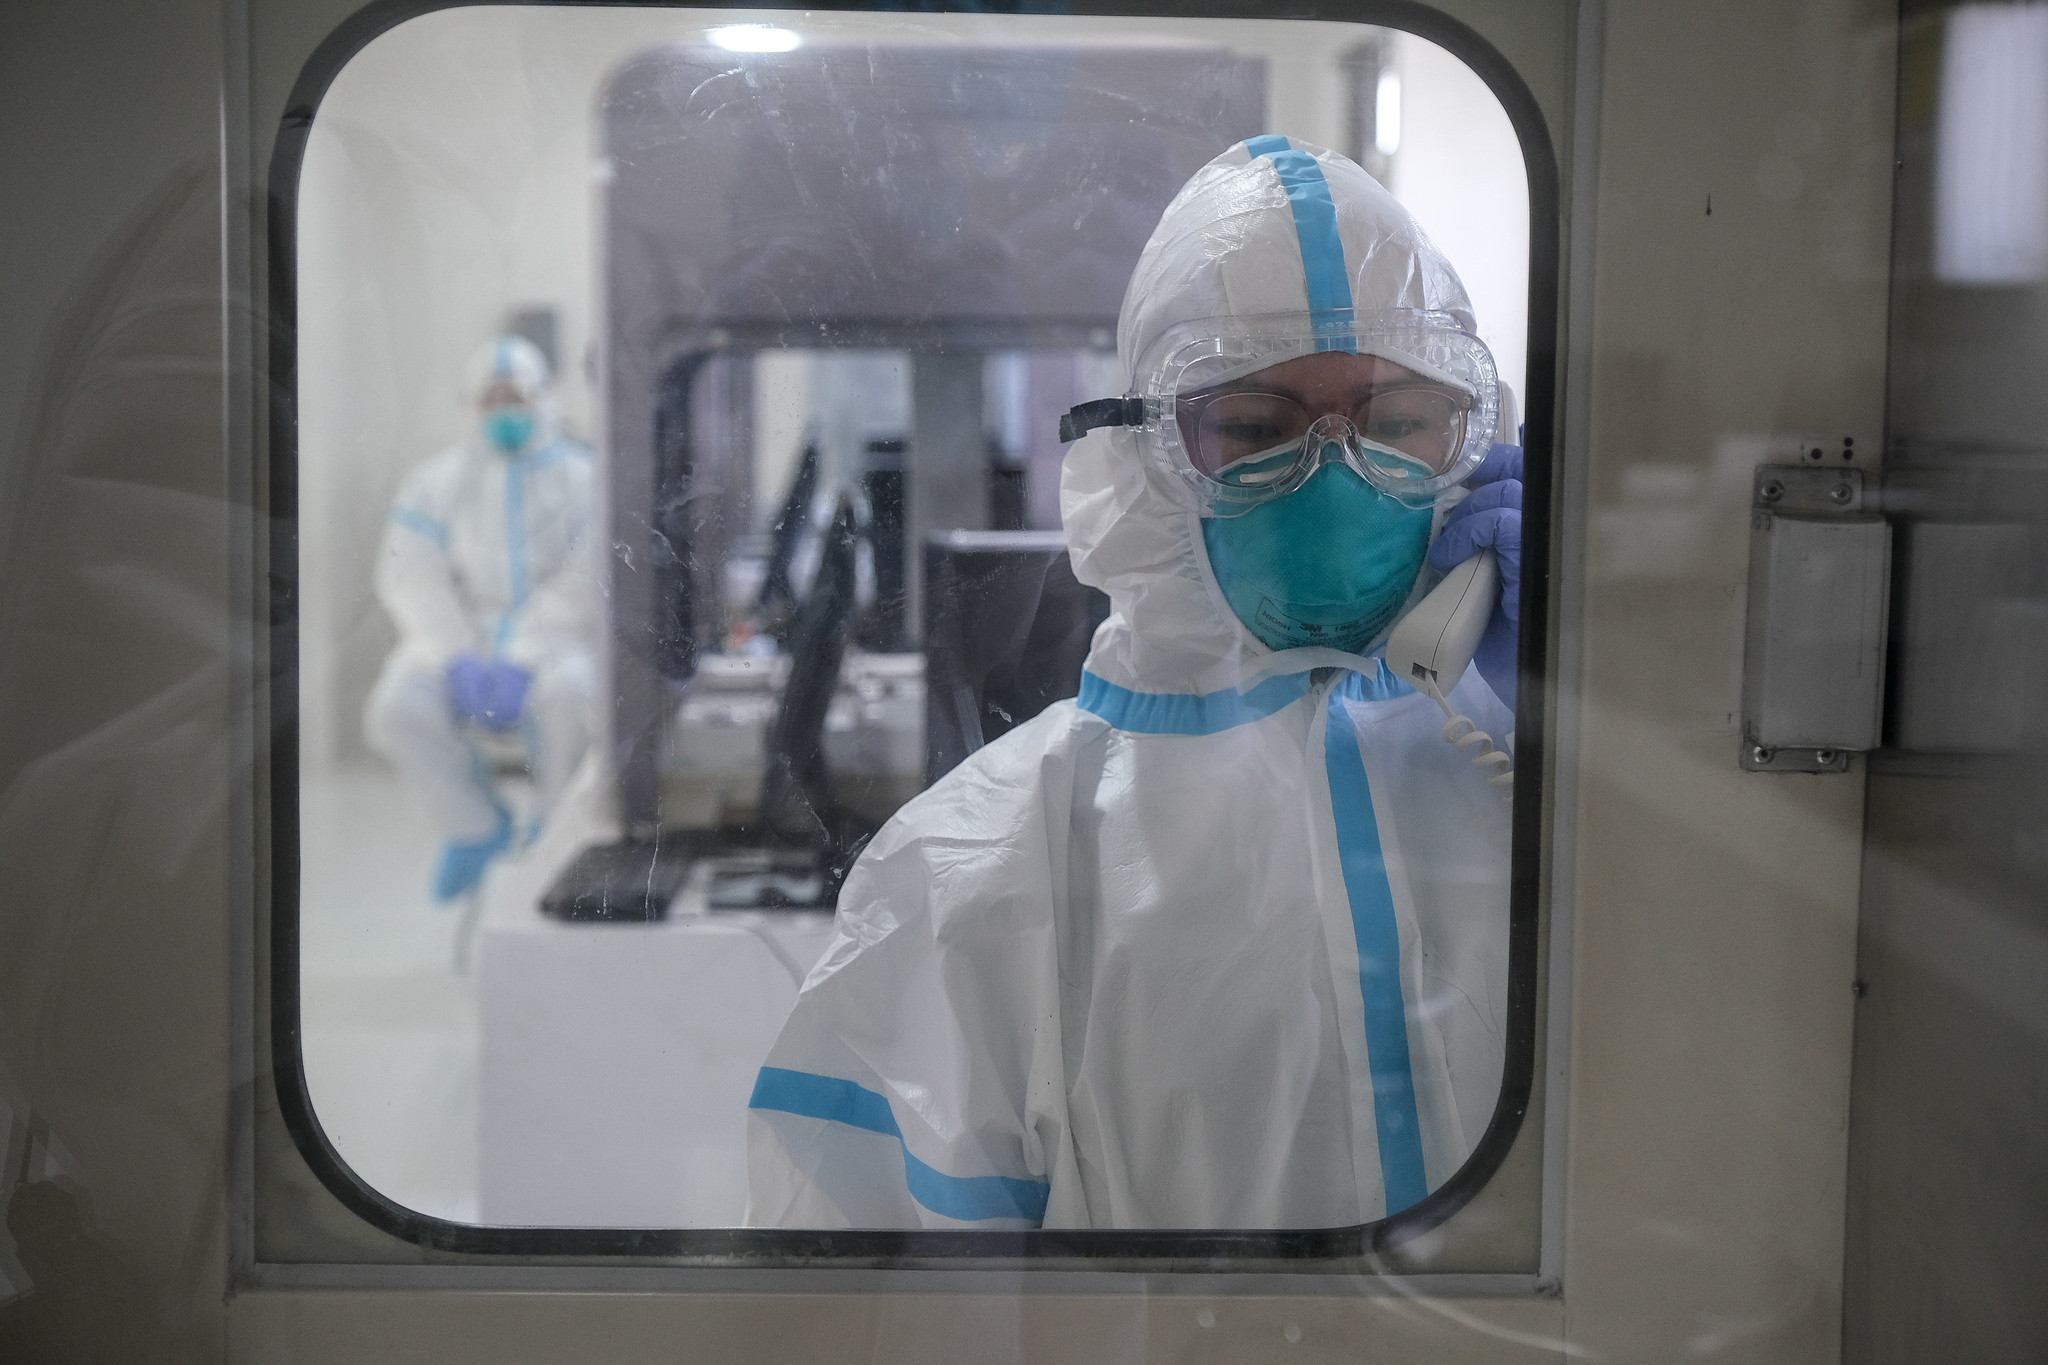
Objects detected:
Mask
Goggles
Coverall